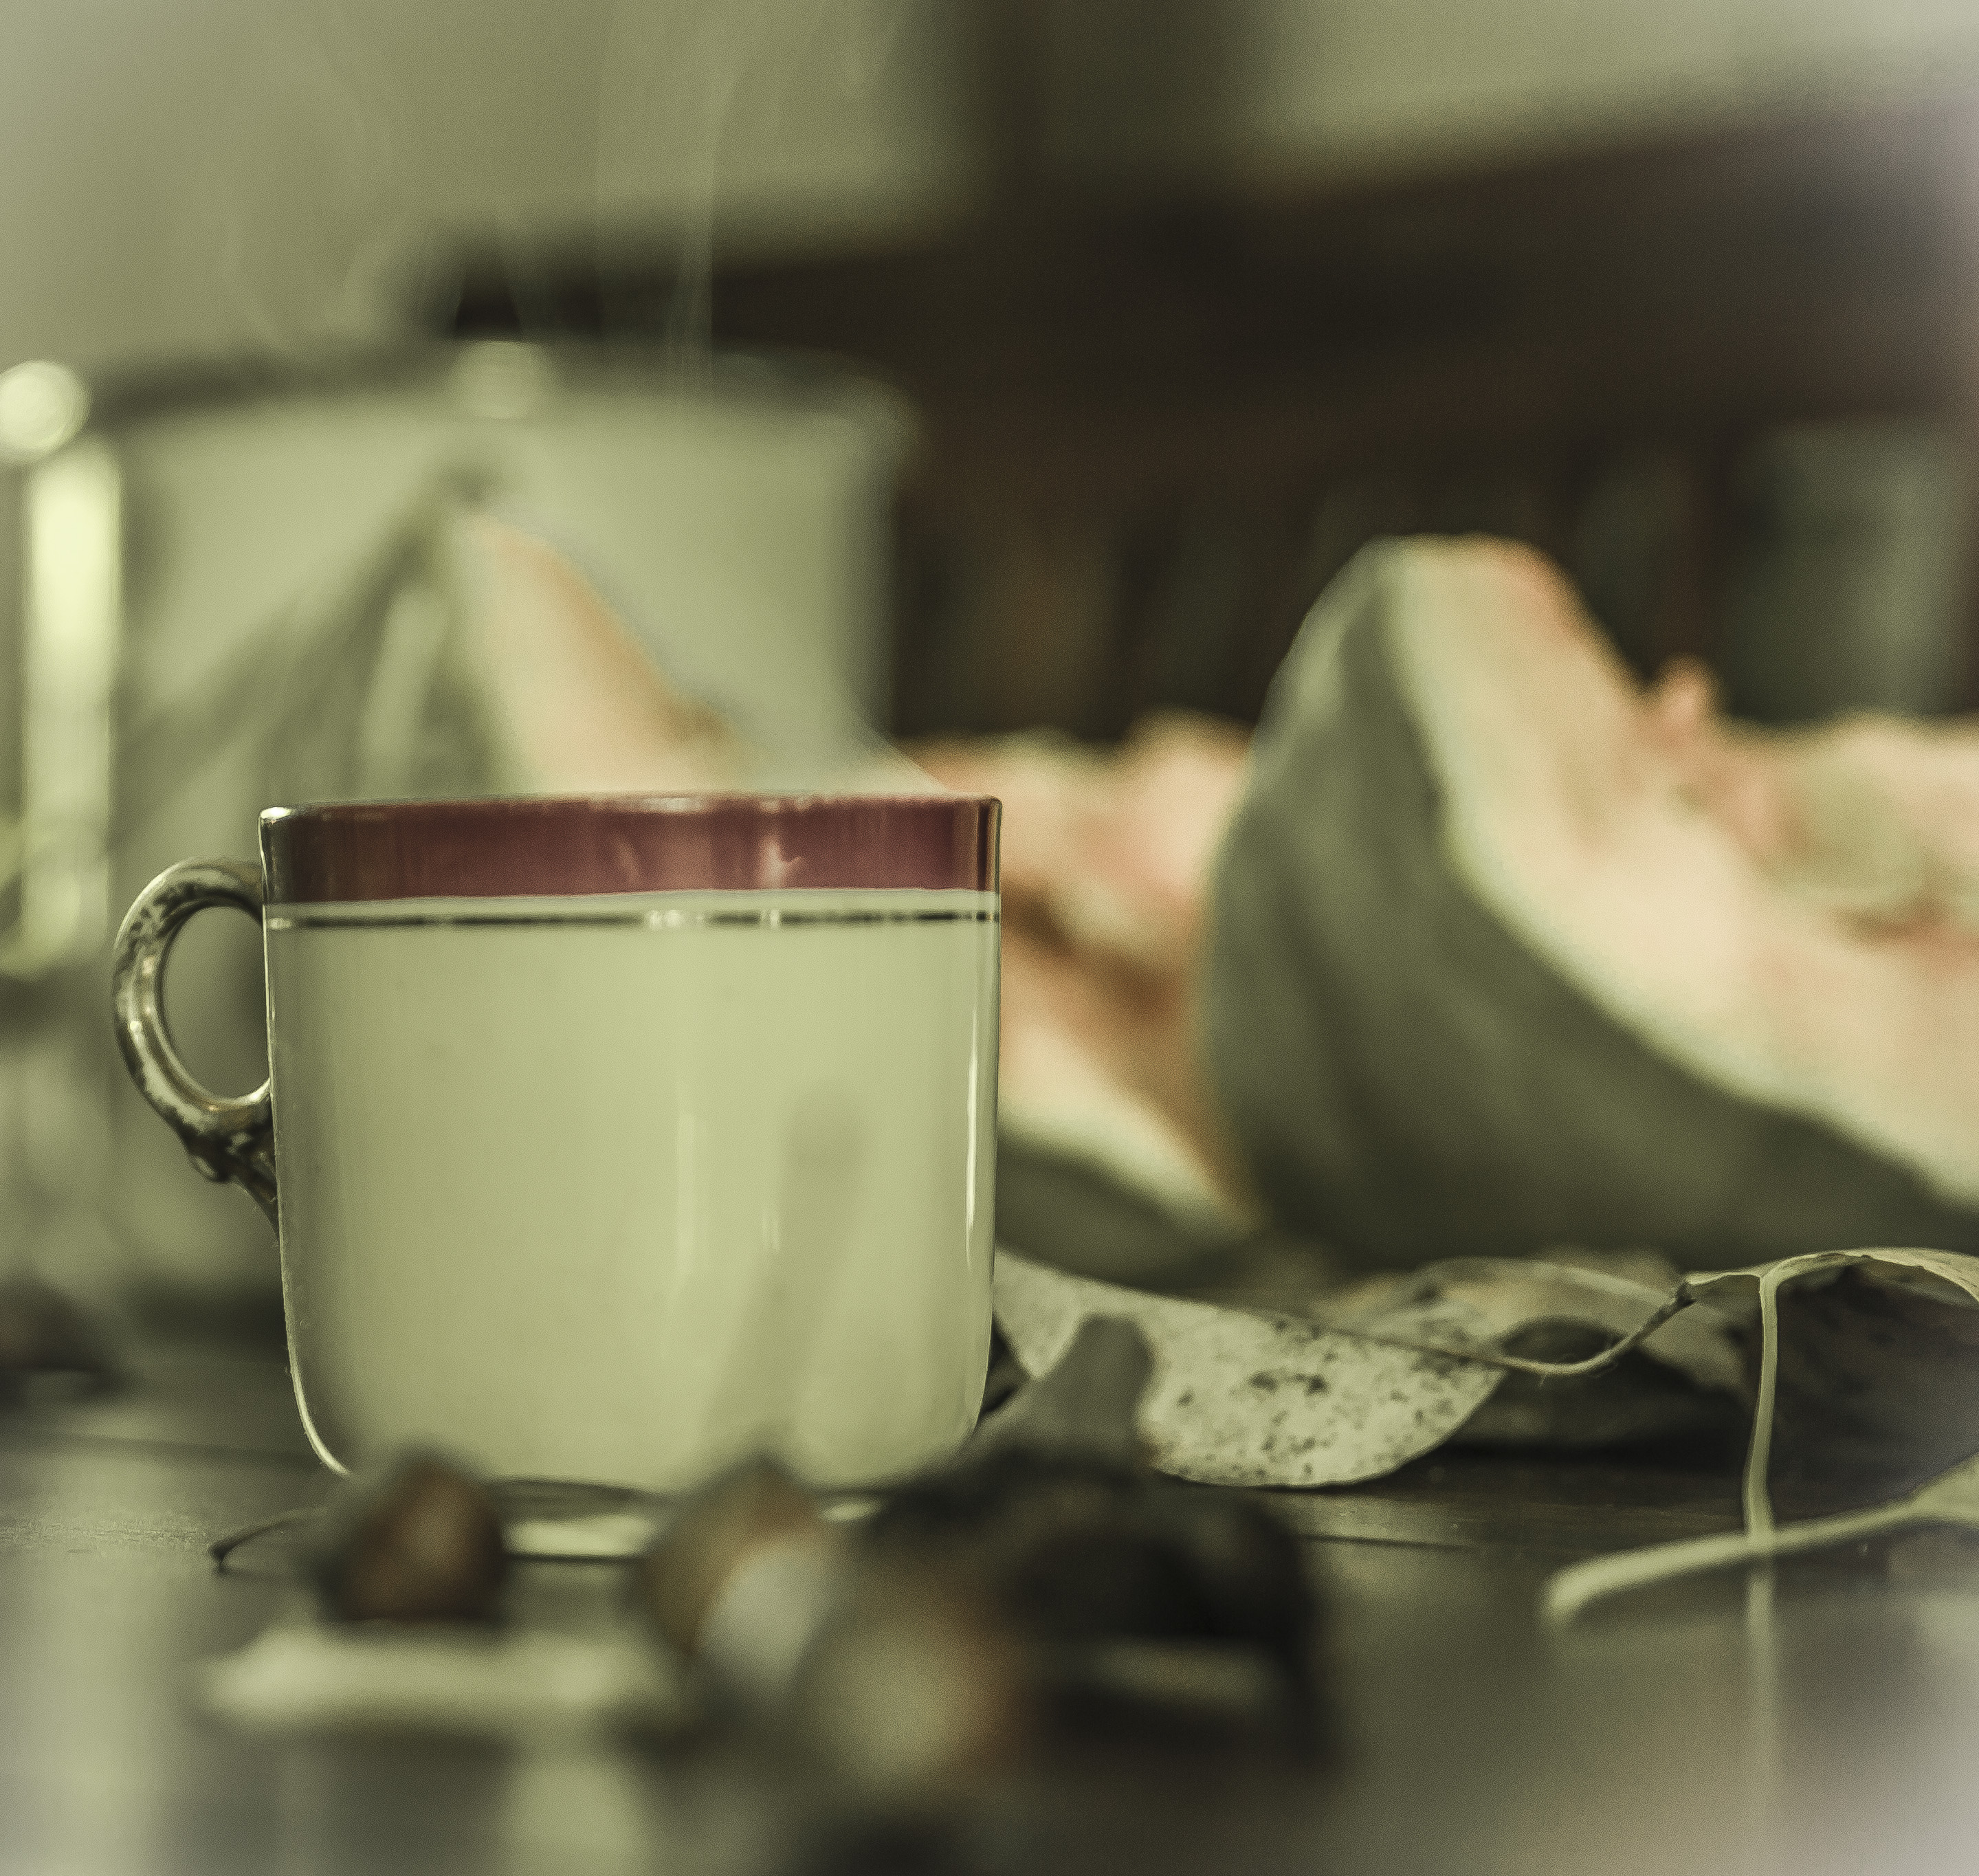
tea, coffe, hot, time, autumn, fall, leaf, cup, still life photography, serveware, still life, coffee cup, drinkware, tableware, photography, glasses, mug, saucer, drink, teacup